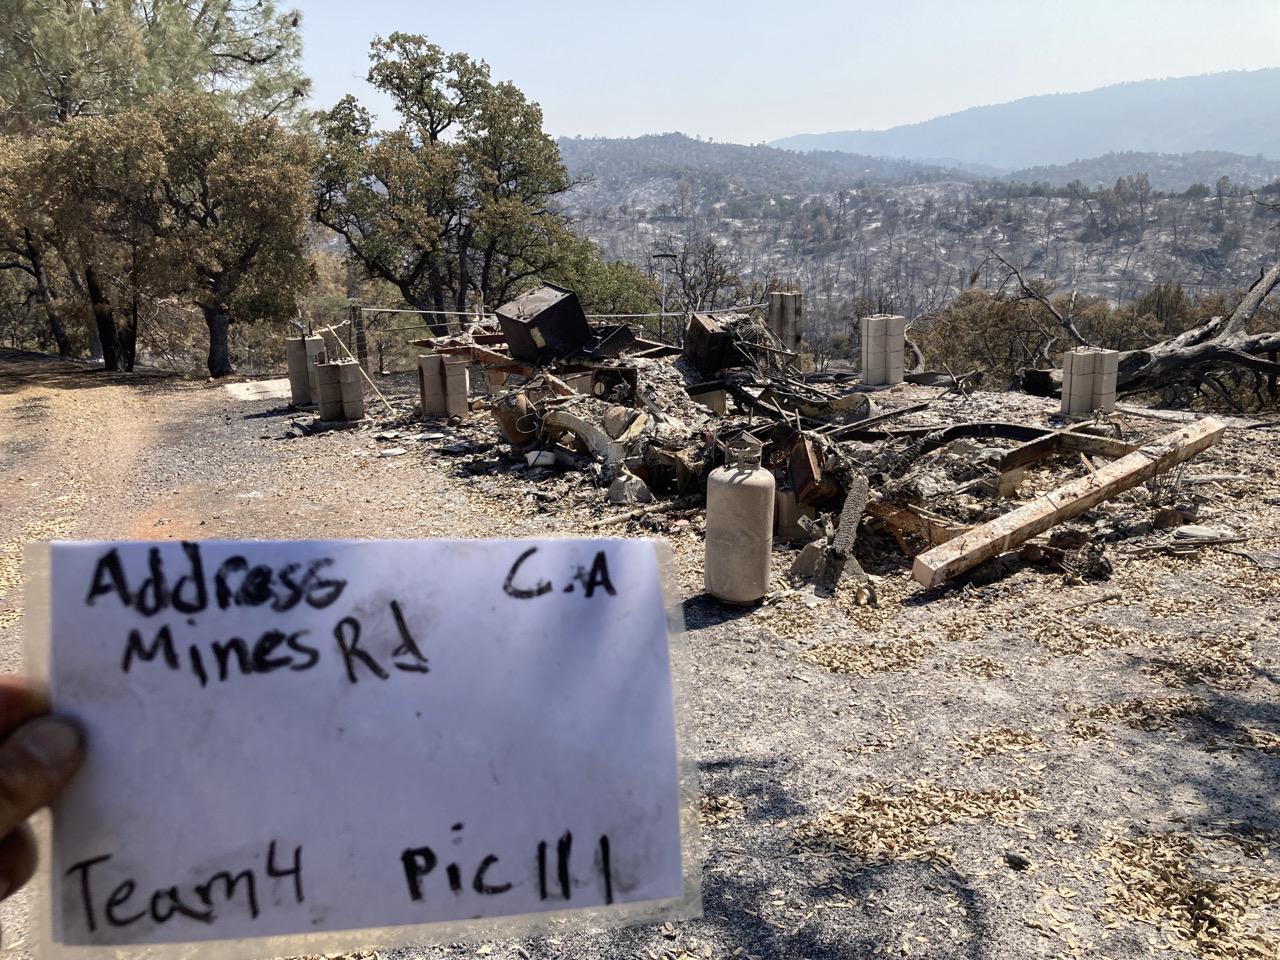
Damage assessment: destroyed